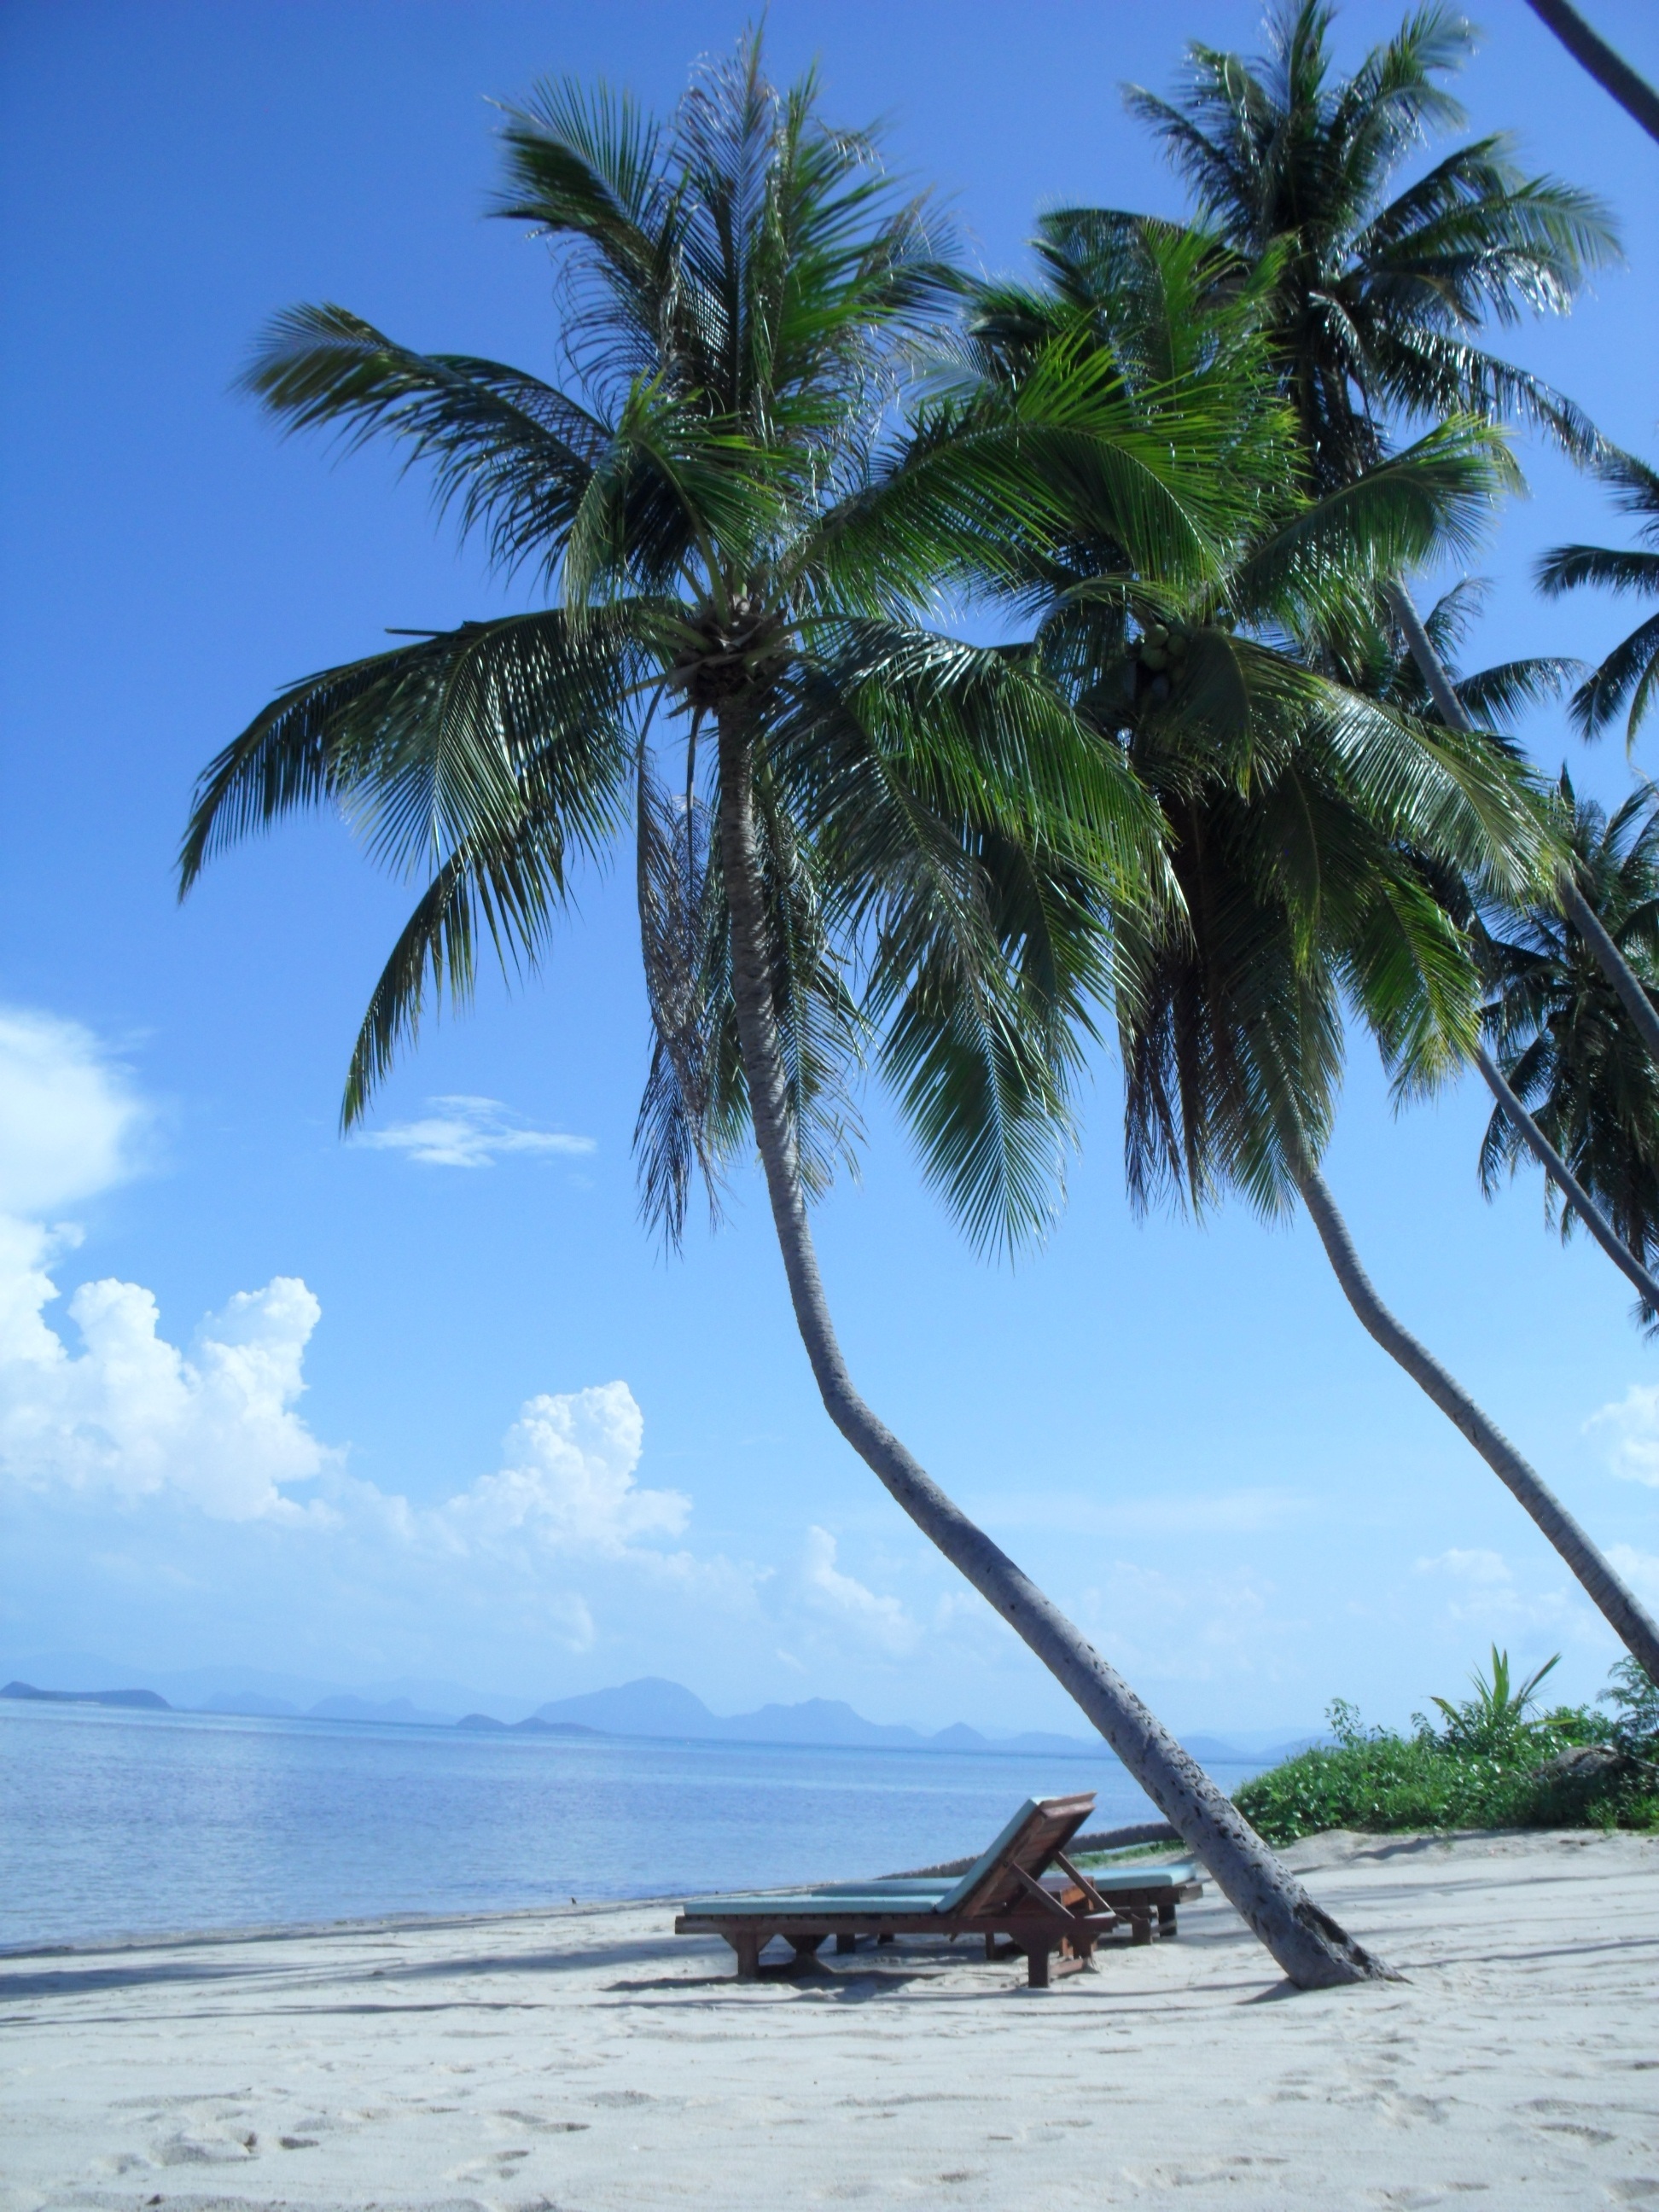
beach, sea, coast, tree, sand, ocean, plant, sun, shore, wind, vacation, travel, palm, bay, island, asia, thailand, body of water, holidays, caribbean, tropics, flowering plant, lounge chairs, woody plant, land plant, arecales, palm family, borassus flabellifer